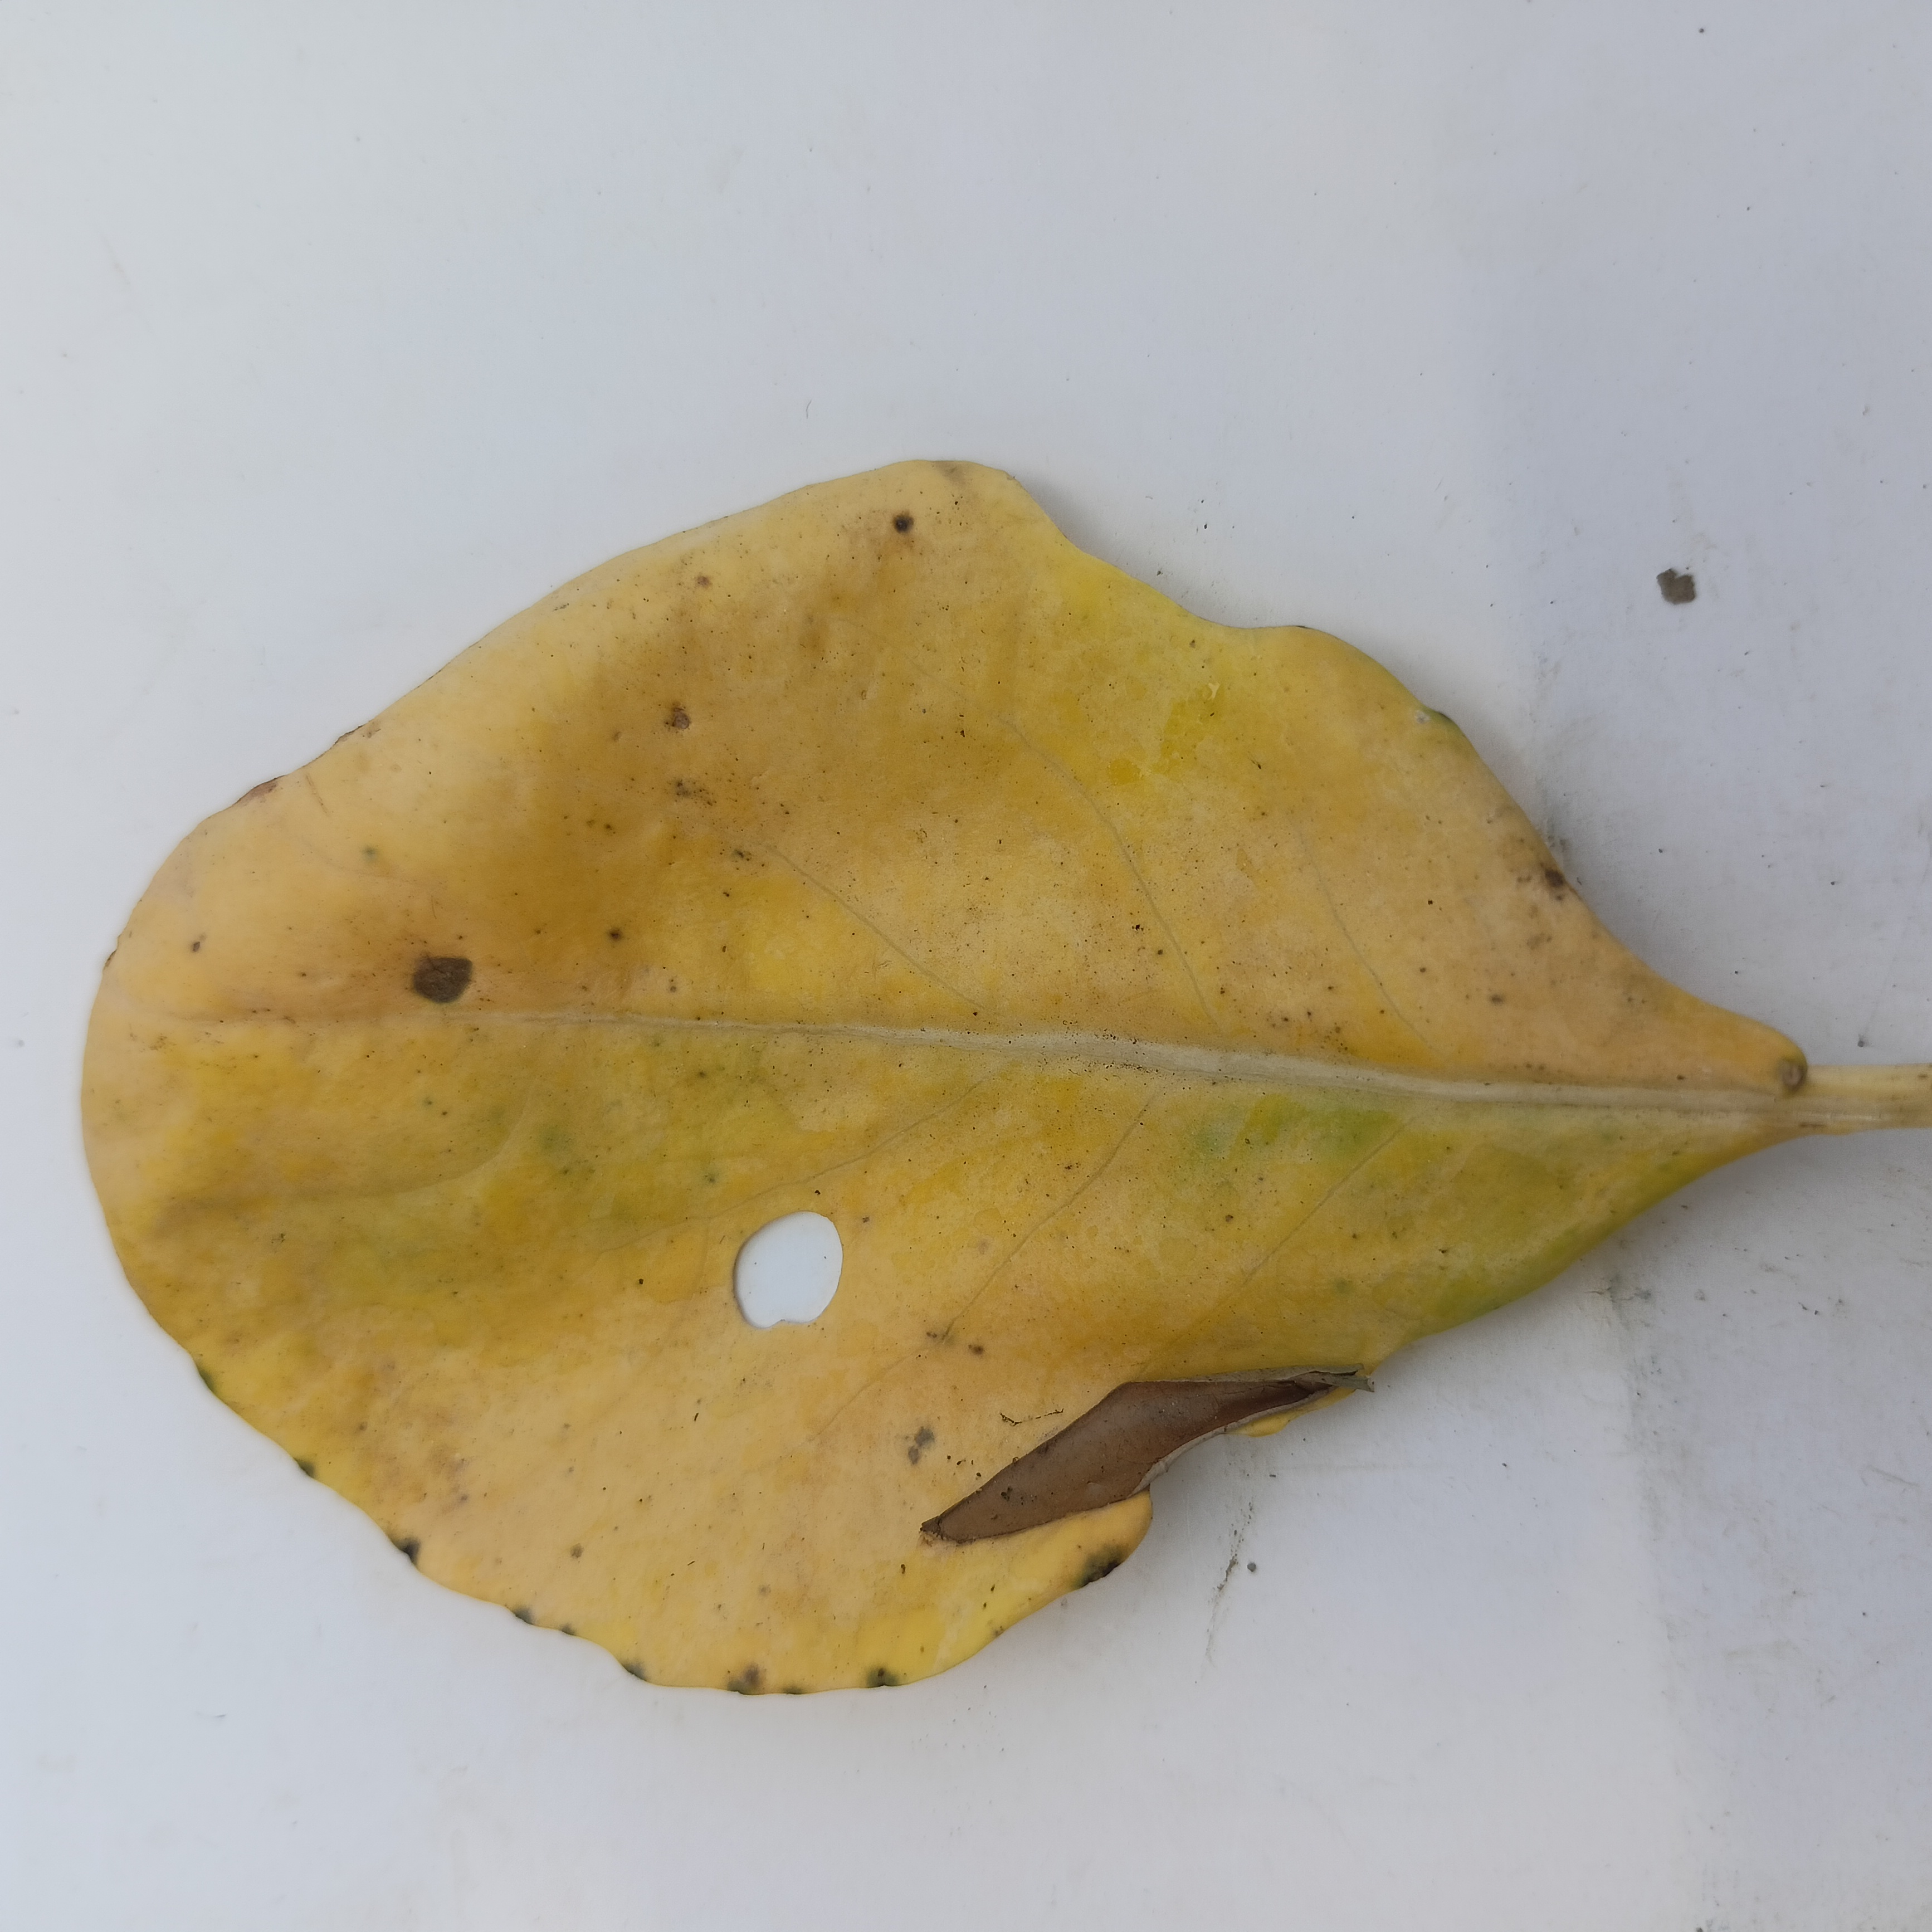
Label: Black Rot